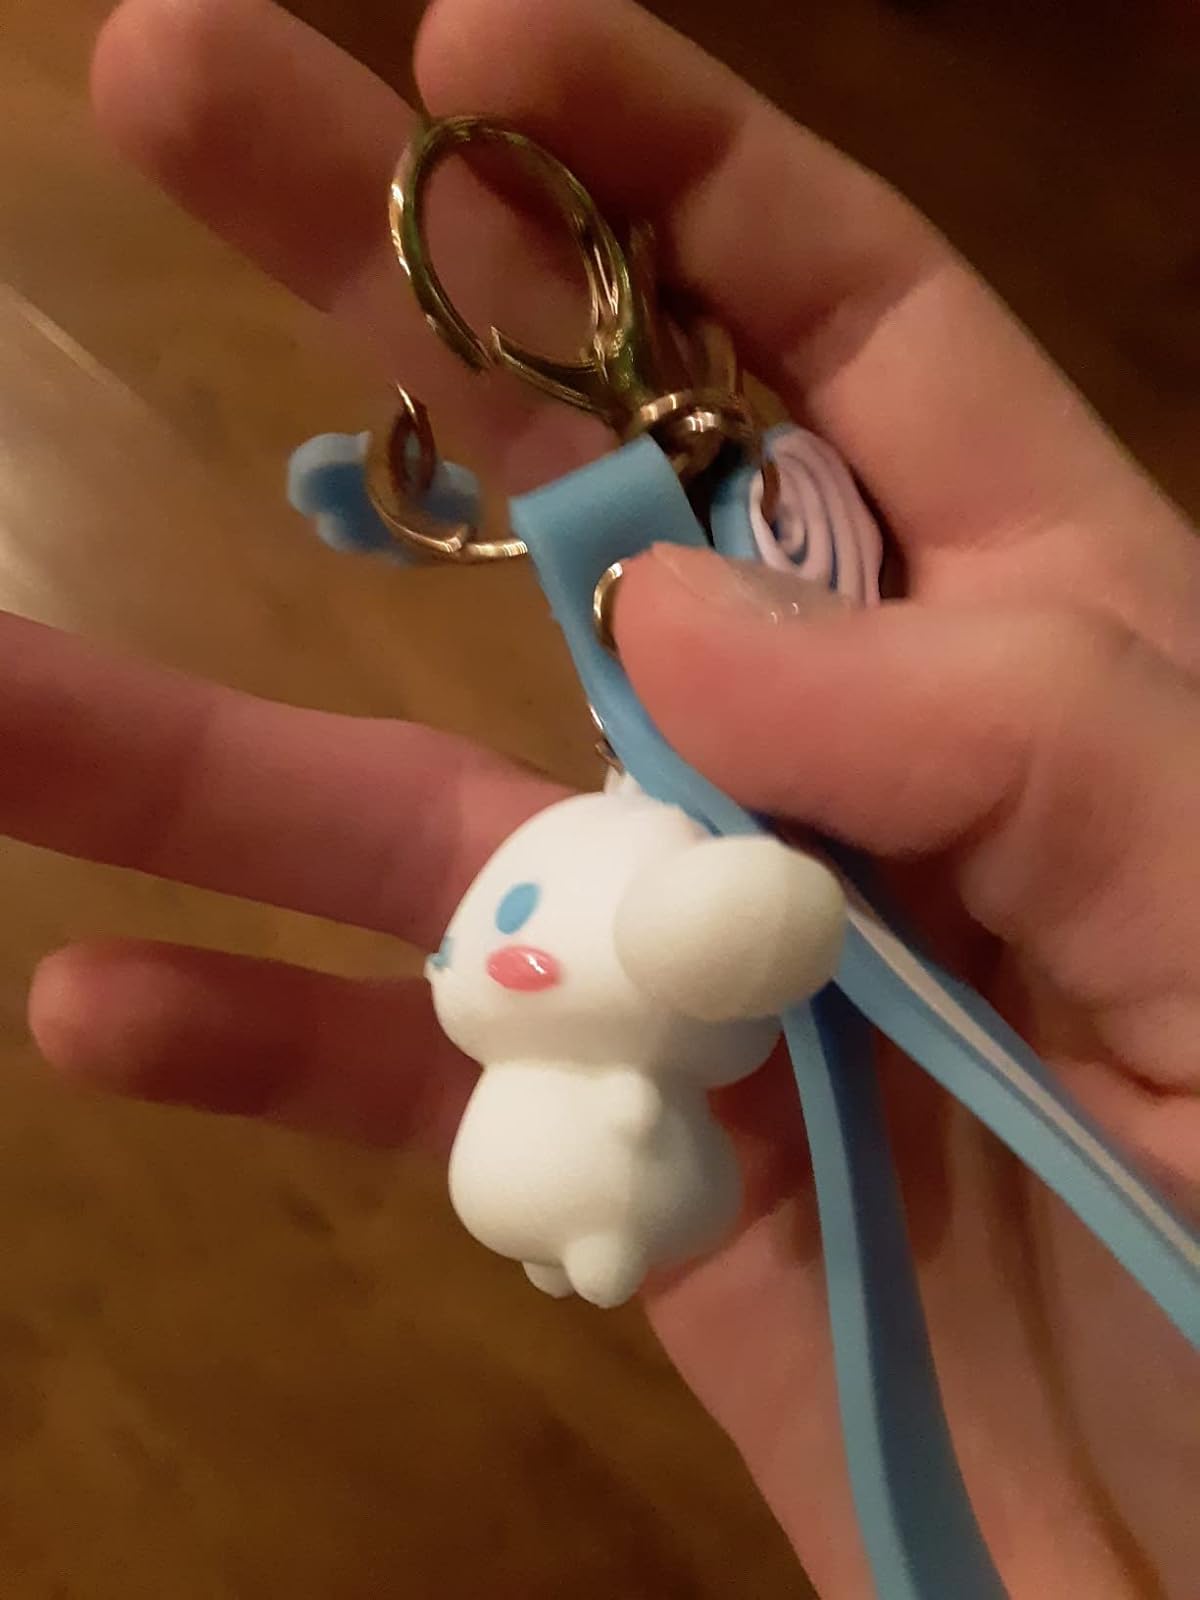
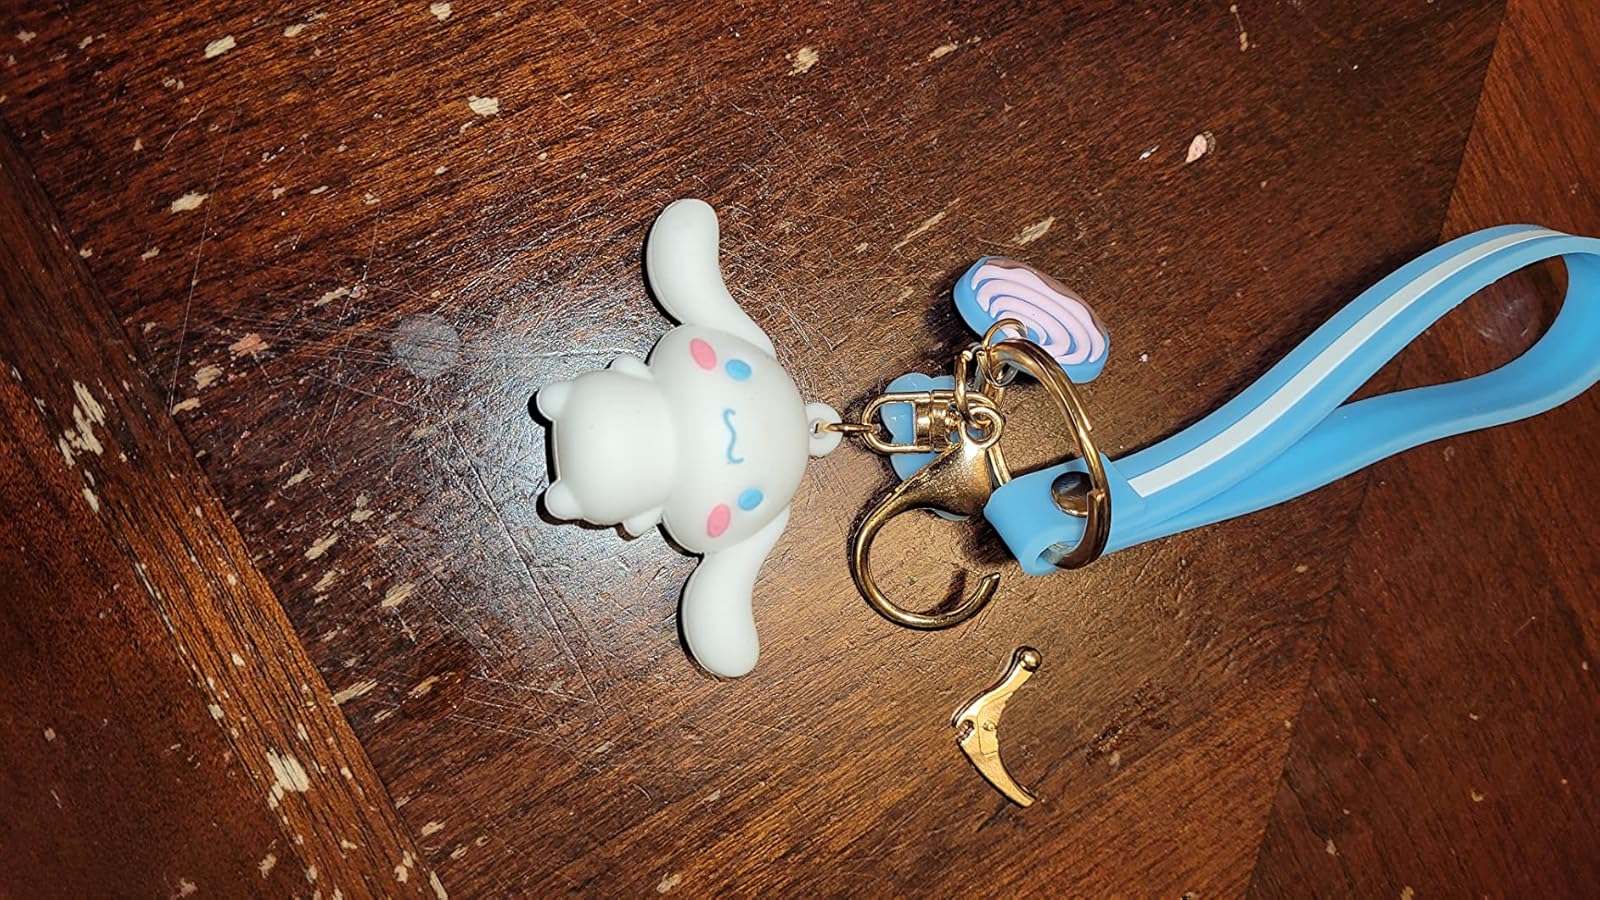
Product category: accessories_keychain
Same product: yes